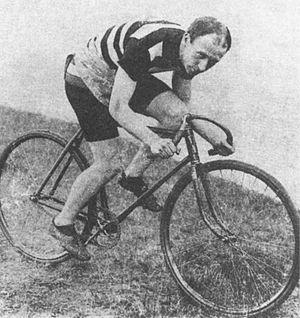
Tom Butler est un coureur cycliste américain. Spécialiste des épreuves de vitesse sur piste, il a notamment terminé deuxième du championnat du monde de vitesse à Montréal en 1899.